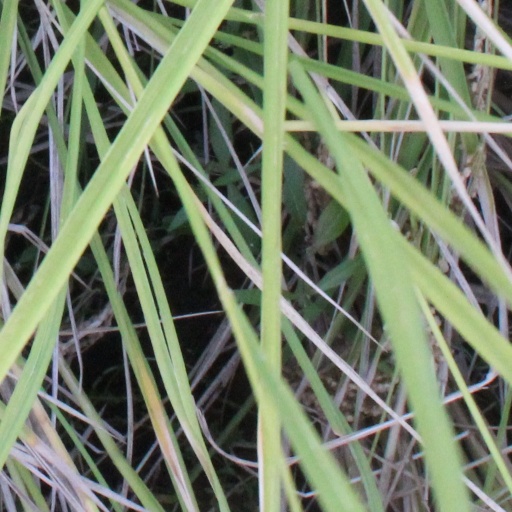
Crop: rice